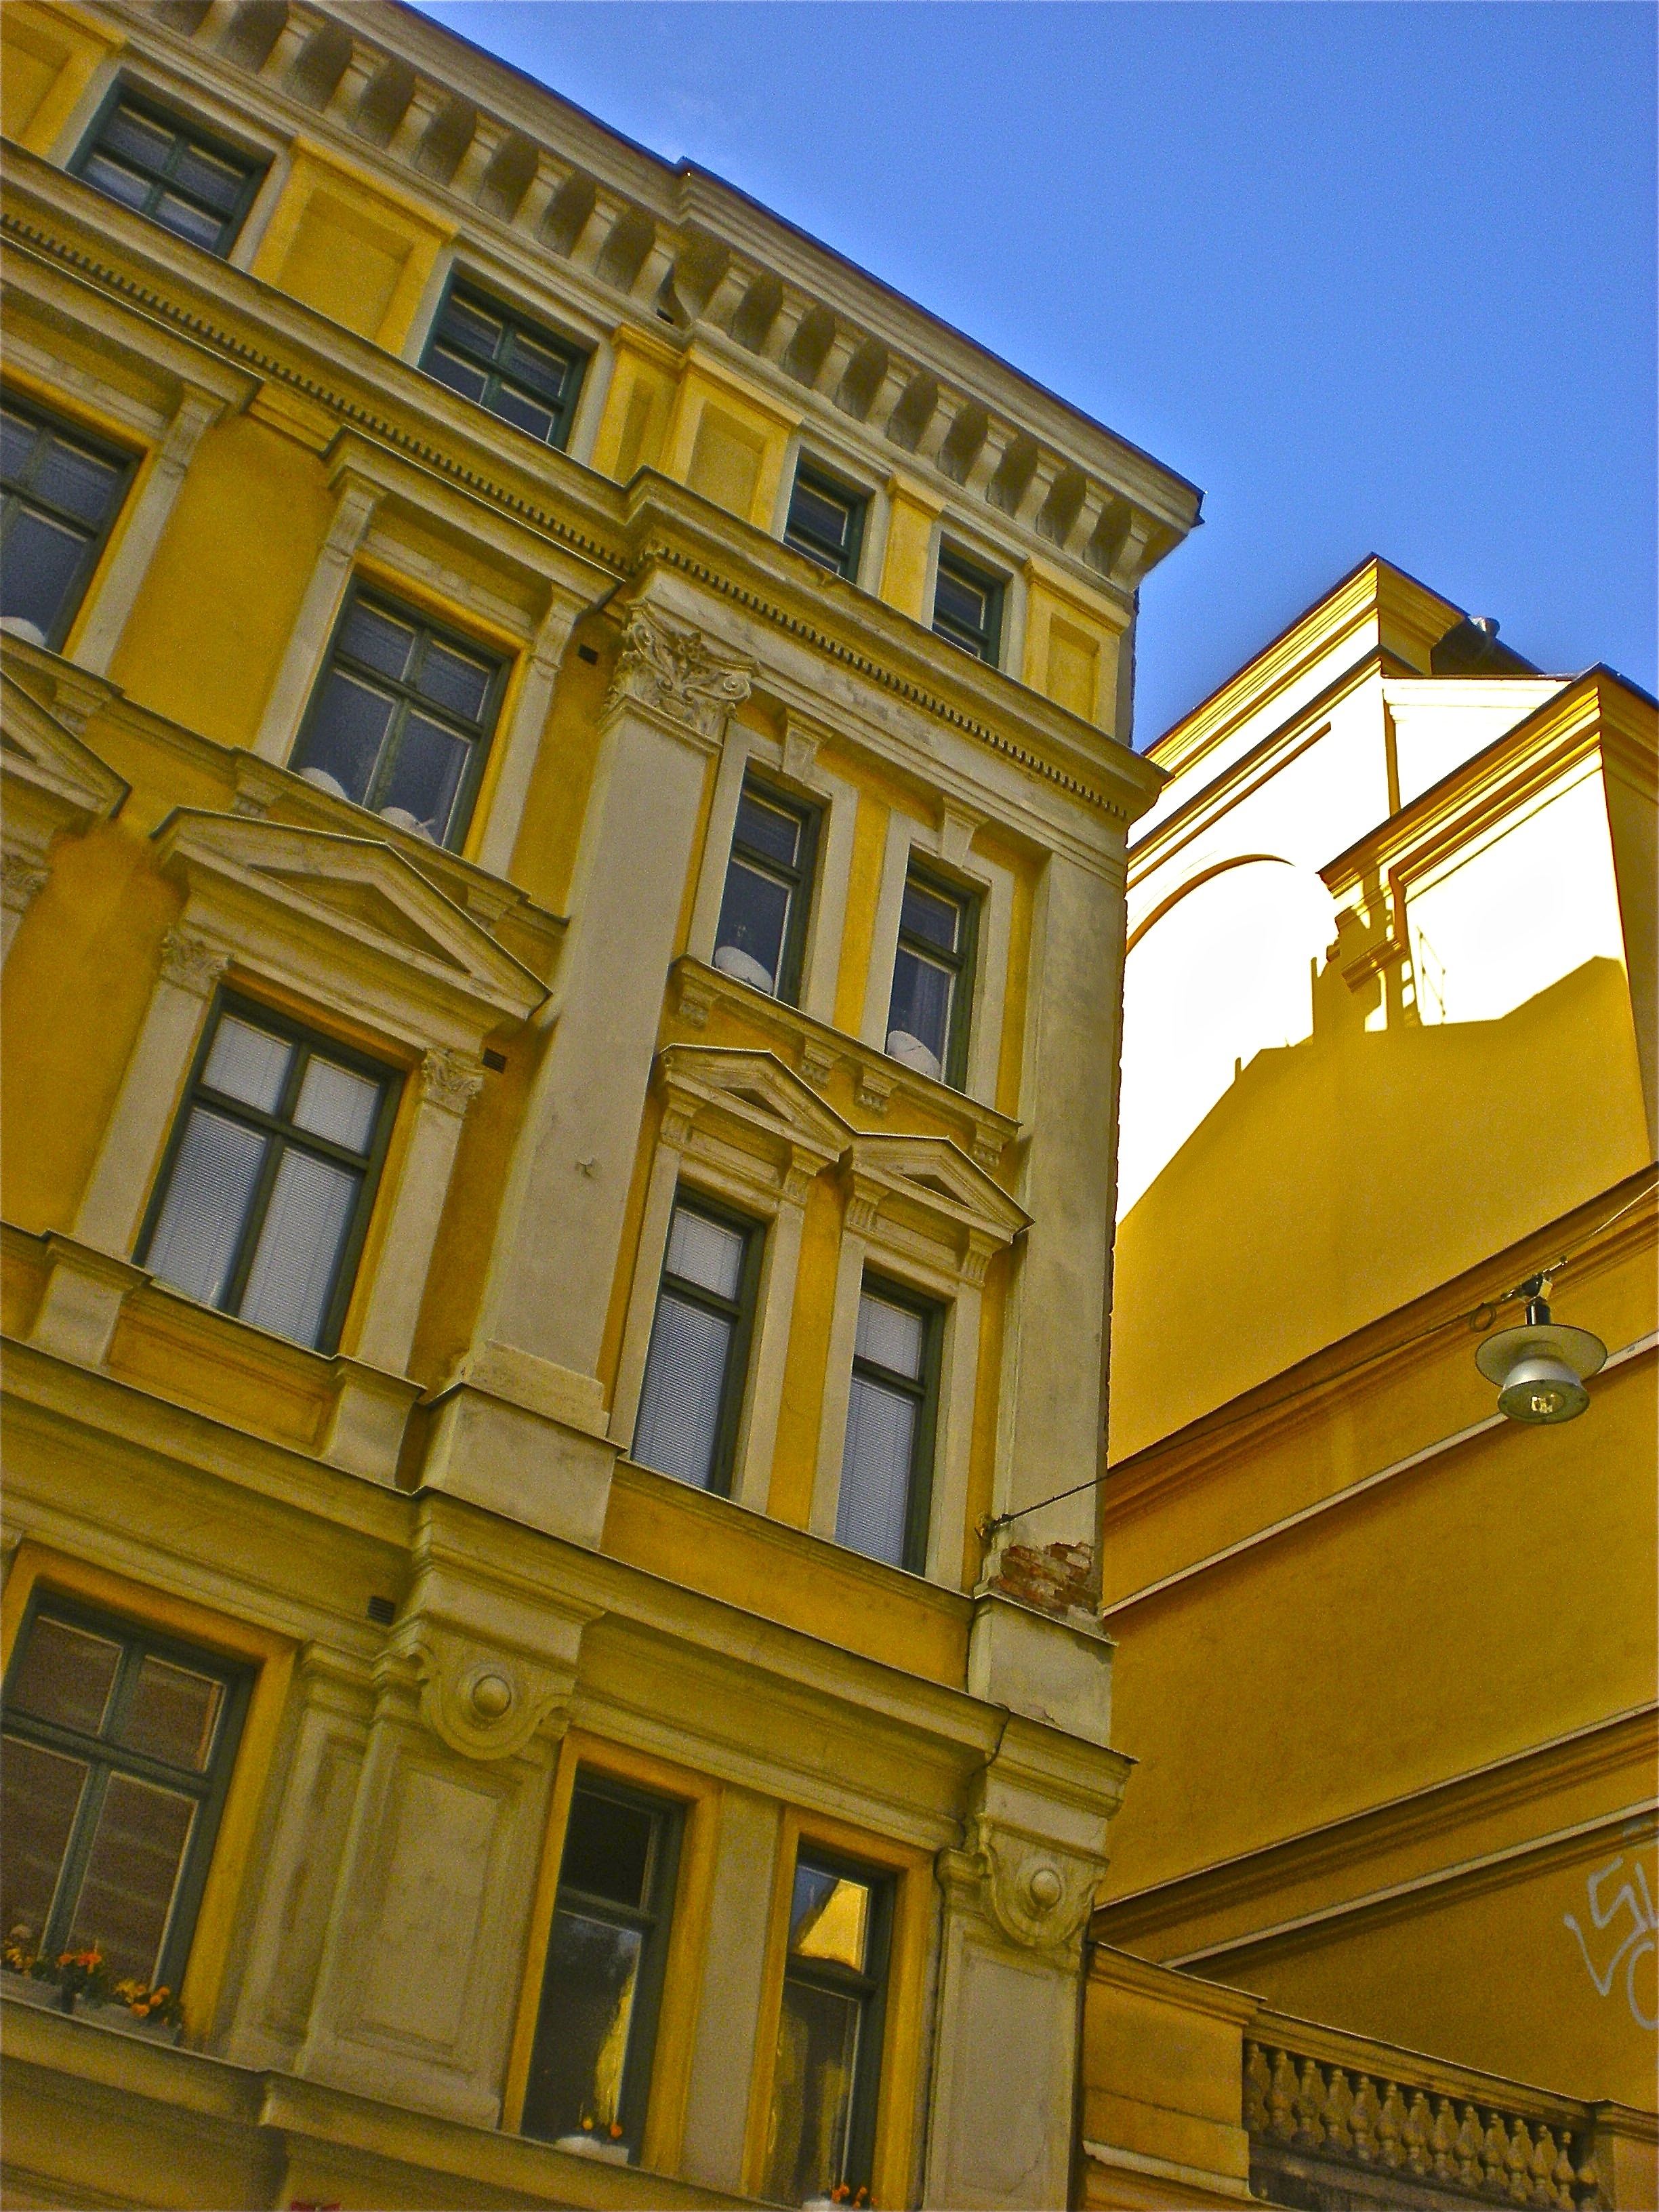
architecture, structure, house, window, building, palace, city, landmark, facade, stockholm, neighbourhood, s dermalm